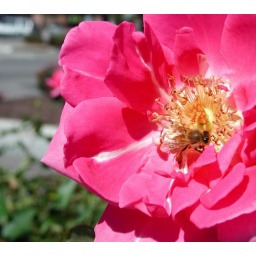
bee in pink rose